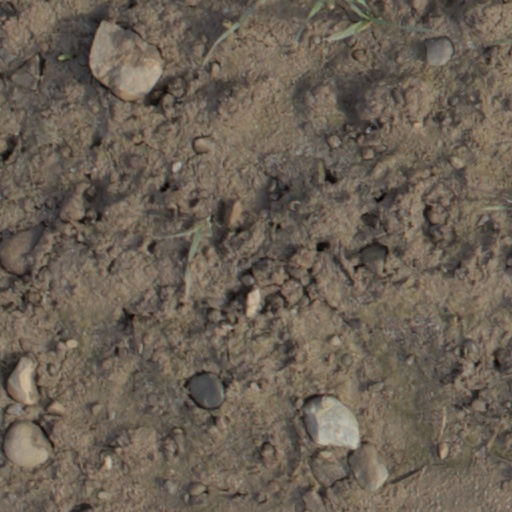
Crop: wheat